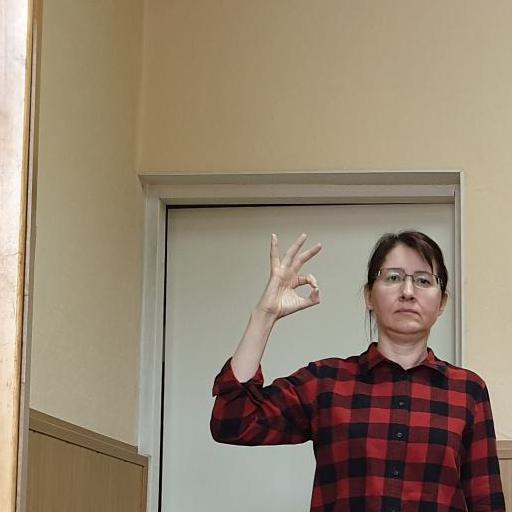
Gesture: ok